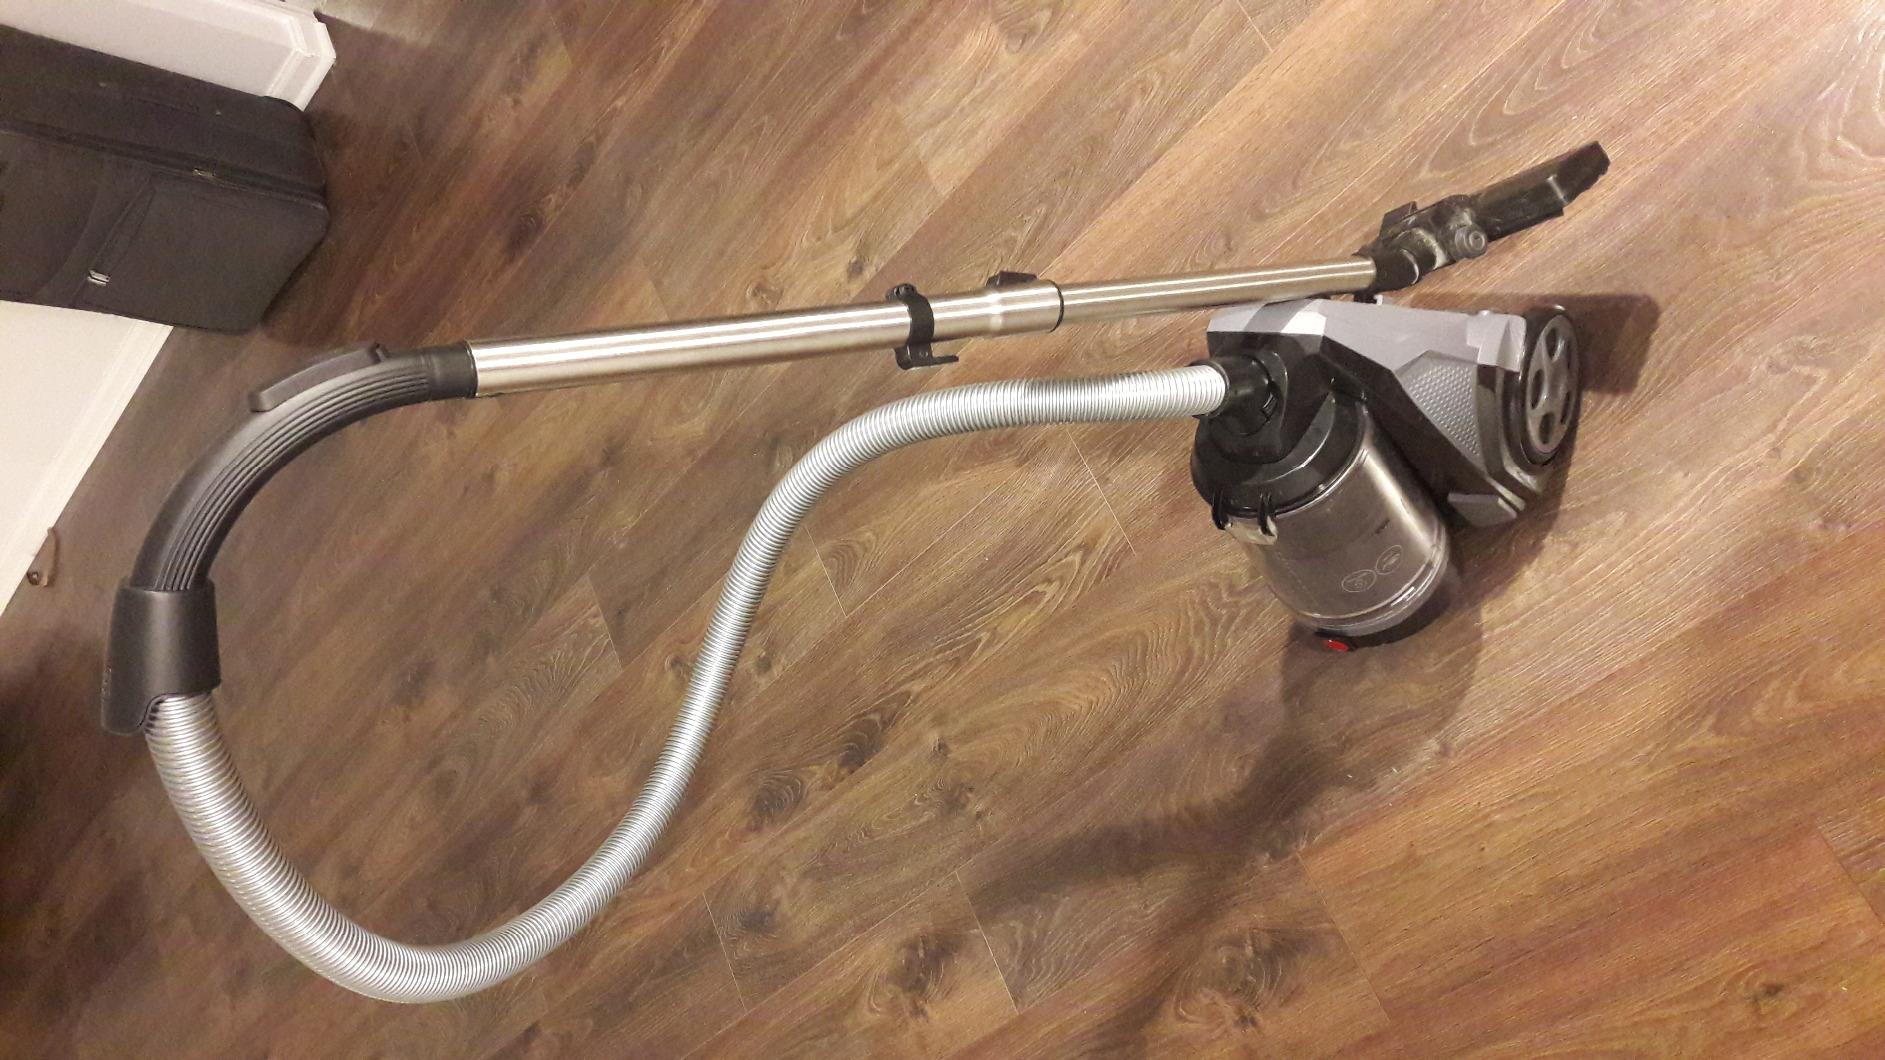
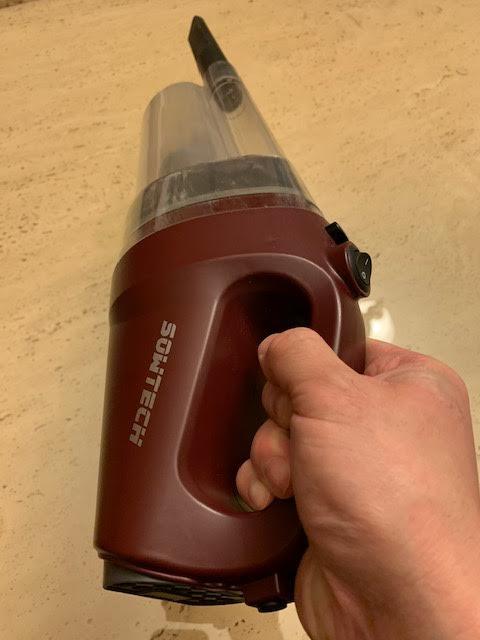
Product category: items_vacuum
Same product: no